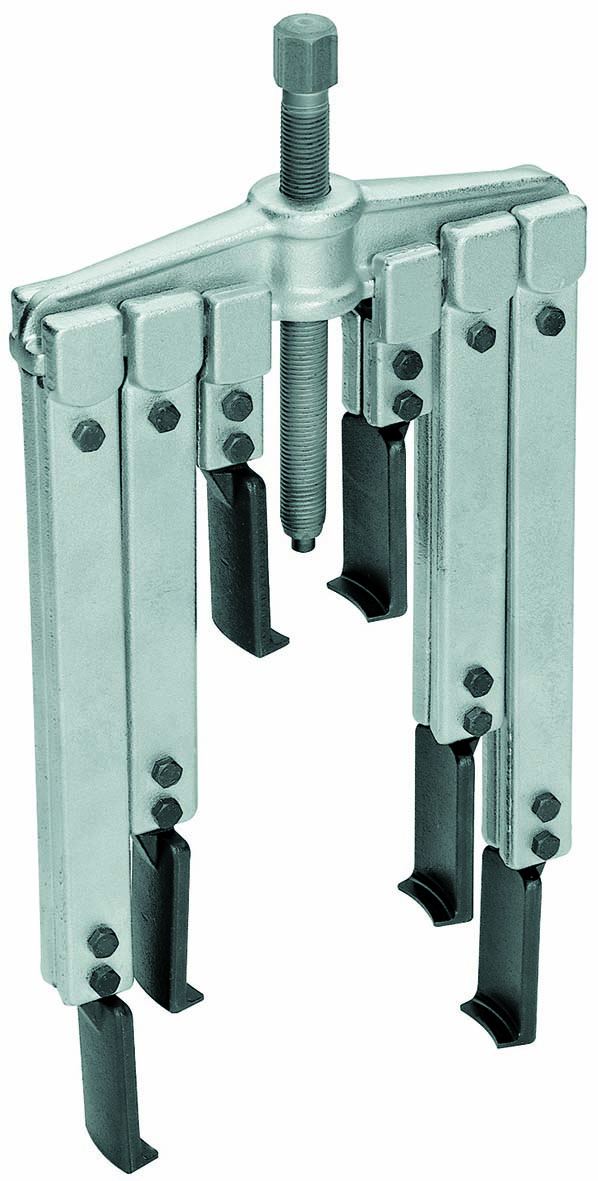
Gedore 1.06/AS-2 Puller set with 6 legs 200x150/220/300 mm 1675974
Gedore 1675974, Puller set with 6 legs 130x100/200/250 mm The Gedore 1675974, Puller set with 6 legs 130x100/200/250 mm is available to order online. Contact us if you find the Gedore 1675974, Puller set with 6 legs 130x100/200/250 mm at a better price. Puller set with 6 legs 130x100/200/250 mm Pullers
Brand: Gedore
Category: Hardware > Tools > Nail Pullers > Slide Hammer Pullers